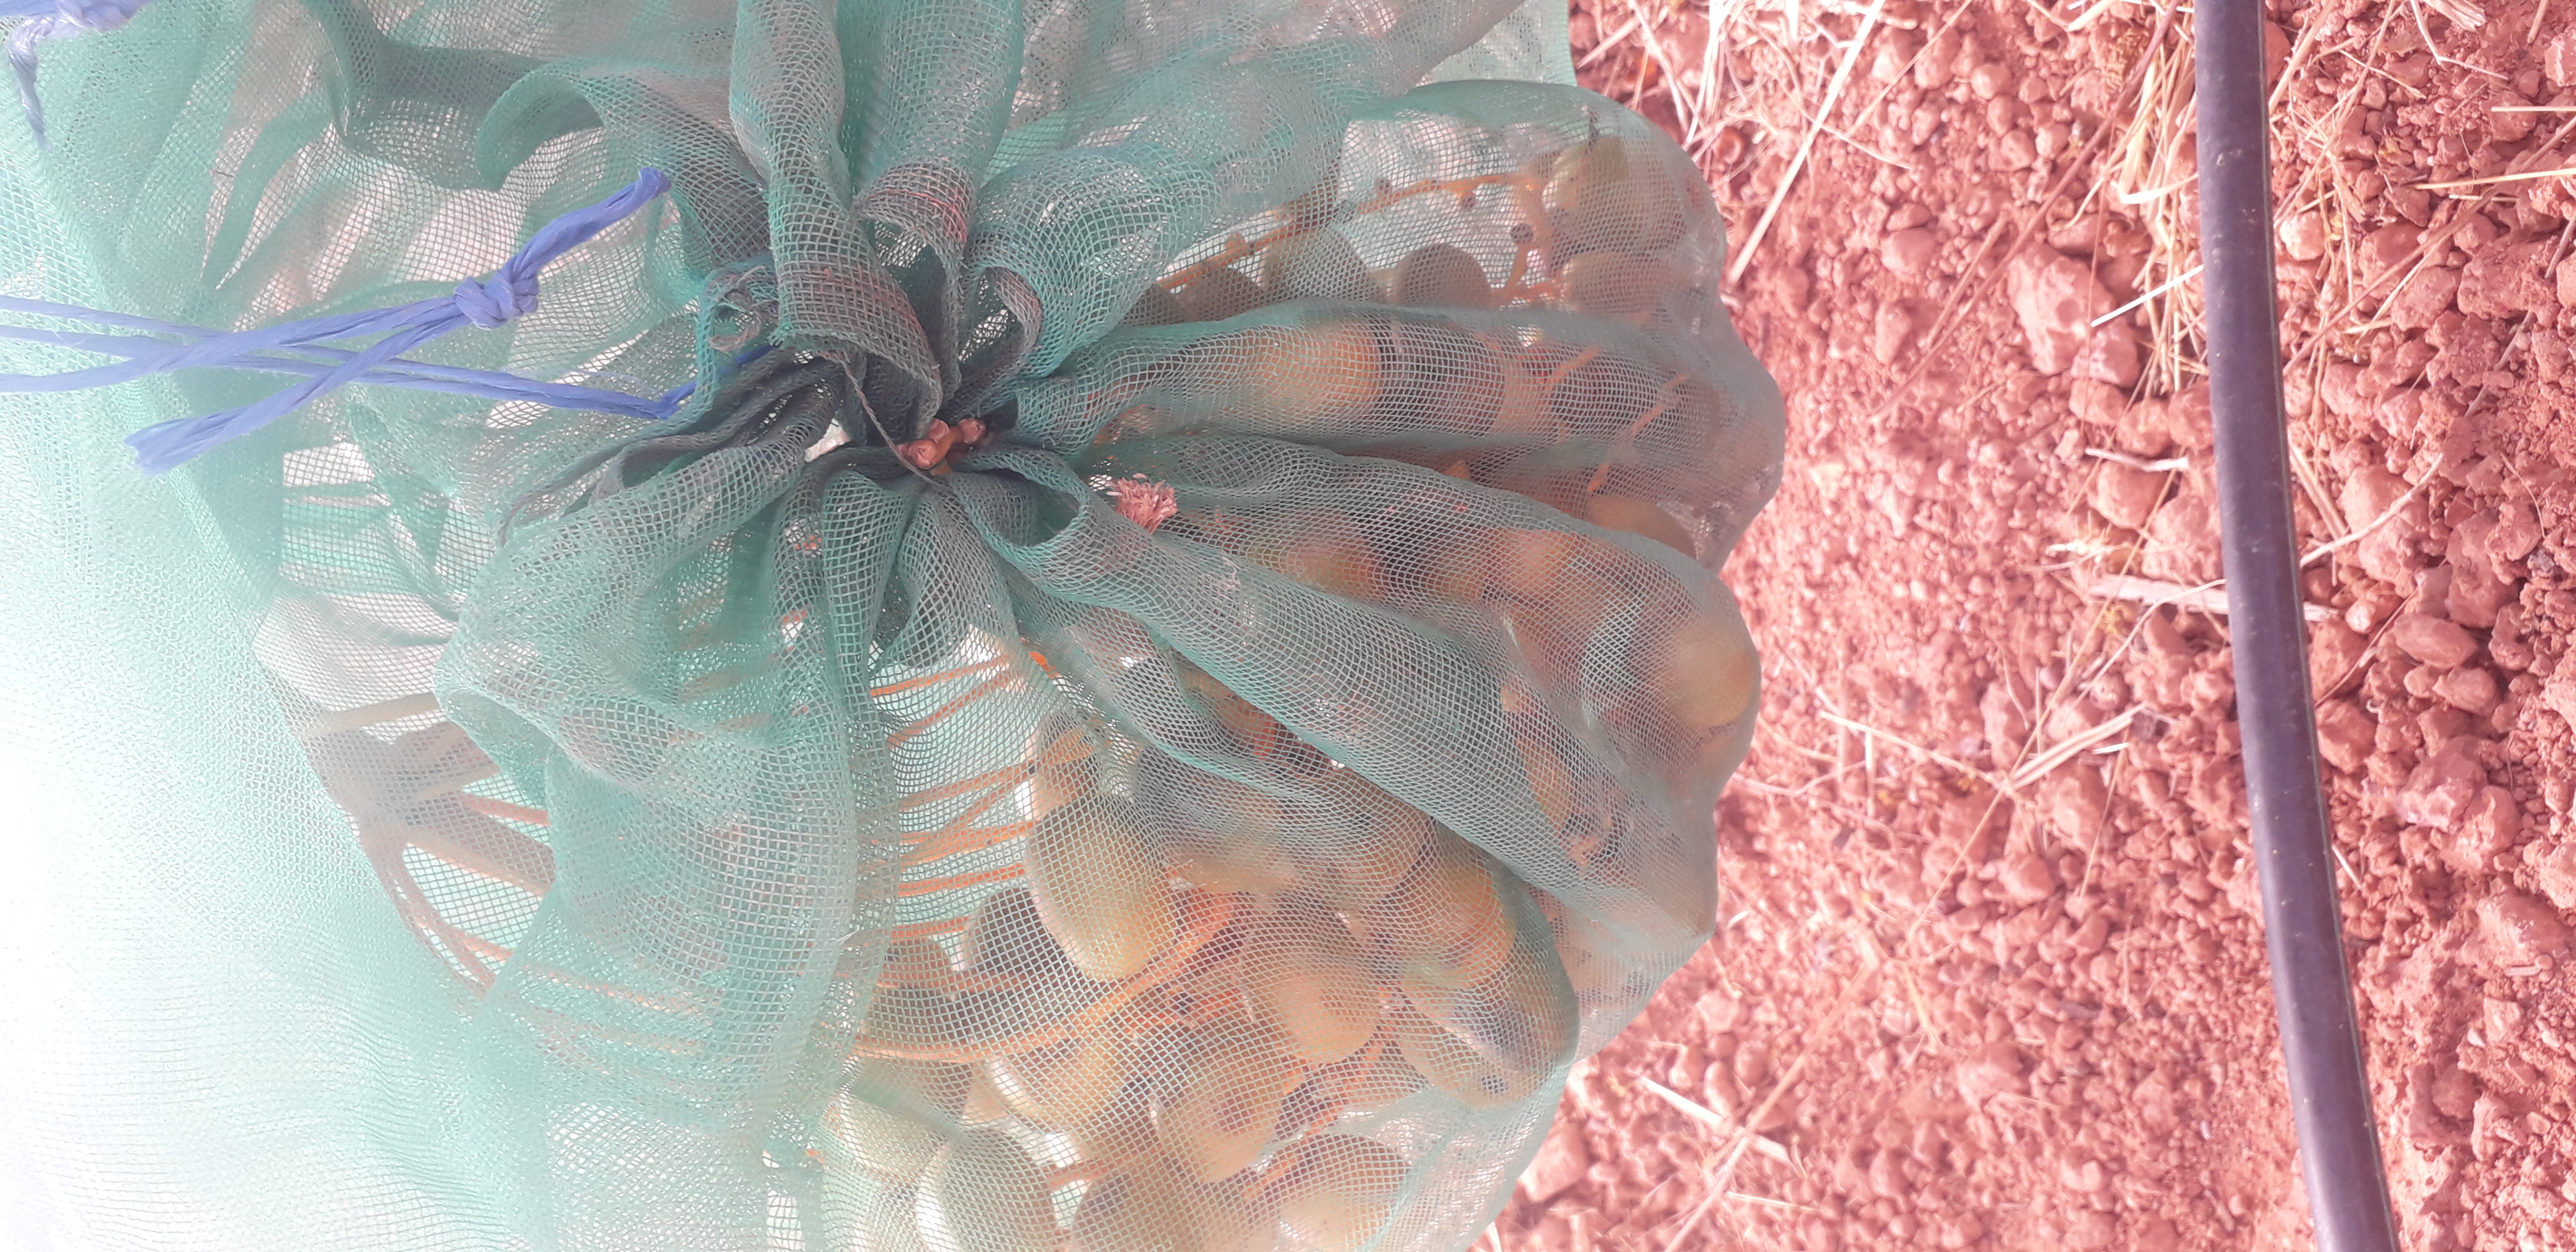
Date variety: Boufagous